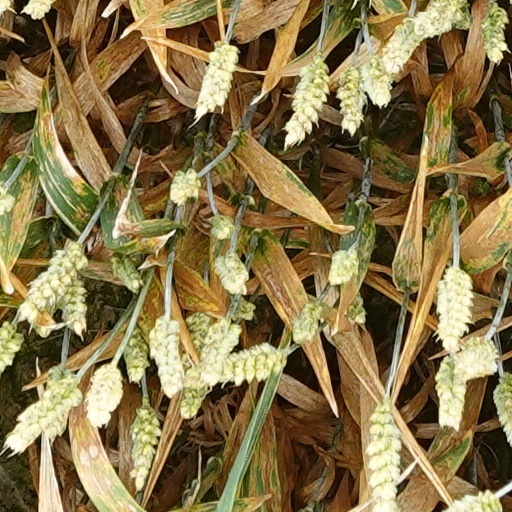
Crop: wheat